Oksana Chusovitina

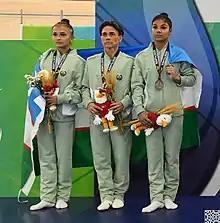
Chusovitina (center) and team Uzbekistan at the 2021 Islamic Solidarity Games

Chusovitina competed at the 2019 World Artistic Gymnastics Championships in order to qualify for Tokyo. During qualifications, she fell on her second vault and on balance beam. Despite these errors, she ranked high enough in the all-around standings to secure one of the last all-around berths to the Olympics from that event. She was selected as a flag bearer for Uzbekistan at the 2020 Summer Olympics opening ceremony, but was replaced just few hours before the ceremony. She then went on to compete in the vault finals, though she didn’t place.